2004 London Marathon

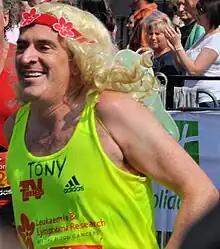
Headshot of man with blonde wig in fluorescent yellow running top.

The mass-participation event had three start points. The races from those locations were started by former runner Roger Bannister, rugby union player Jonny Wilkinson and then IAAF president Lamine Diack respectively. A total of 108,000 people applied to enter the race: 45,219 had their applications accepted and 32,746 started the race. A total of 31,659 runners, 23,265 men and 8,394 women, finished the race. Finishers included Fauja Singh, who was aged 93, and finished in a time of 6:07:13. Singh was the oldest finisher at any London Marathon.